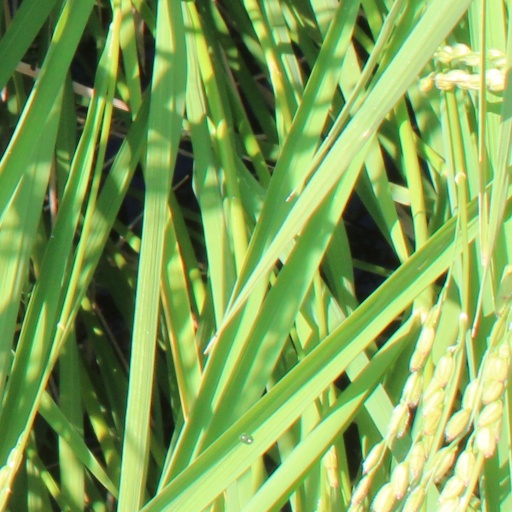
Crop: rice